Dai bamboo house

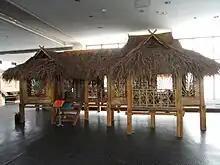
The model of Dau Bamboo house

The floor of the bamboo building is square, and above the ground floor. The main floor forms the ceiling of the ground floor without walls, which is used for raising livestock and piling up debris. The main floor has a bedroom and a main room with a fire pond with a place to cook tea. The main room is used for family reunions, while outside, there is an open front porch and a balcony. The bright and airy front porch is the place where the host works, eats, rests and receives guests during the day. The sunny porch includes a water jar to wash one's hands and face, and is a convenient location for drying clothes and crops. This corridor is an indispensable part of the bamboo building. Annual rainfall often causes flooding, but the open ground floor and many gaps of bamboo sticks surrounding the main floor are very conducive to the passage of flood water.